Introduced trout in lake ecosystems

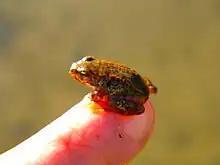
A small frog found in a once stocked, now fish-less lake.

While concerns exist within the western United States and Canada, amphibian studies are conducted around the world to assess the impacts of trout. Eastern brook trout have negatively affected the presence and breeding success of the common frog (Rana temporaria) in the Gran Paradiso National Park (Italian Alps). The exposed lakes above tree line offered few hiding places for adults, tadpoles and egg masses. Eastern brook trout were found to survive in such environments at “depressed growth rates”, similar to the patterns of overstocking found in the United States. To reestablish the suitability of alpine lakes as breeding sites for Rana temporaria, complete eradication of fish is proposed. Lower elevation lakes, however feature greater habitat complexity and allow opportunity for stable populations of both frog and fish.